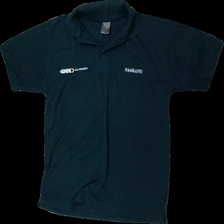
View: front
Type: T-shirt
Category: Men
Brand: Missing
Colors: Black
Material: 53% Polyester 47% Cotton
Pattern: Logo print
Cut: Regular
Season: All
Price range: 50-100
Recommended usage: Reuse
Description: black t-shirt with collar and embroidery